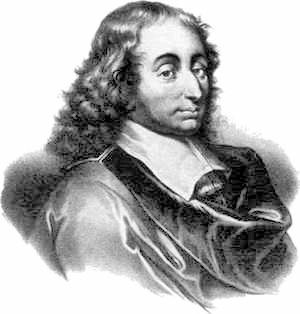
Matematikkens historie / Gennembruddet i Europa
"Matematikkens historie går flere tusind år tilbage i tiden, længe før ordet matematik opstod. Ordet ""matematik"" kommer af det græske ord μάθημα, som betyder videnskab, kundskab eller lærdom. μαθηματικός betyder ""glad for at lære"". I dag refererer begrebet til en bestemt kundskabsgren – det deduktive studie af antal, struktur, rum og ændring.